Harry Winokur

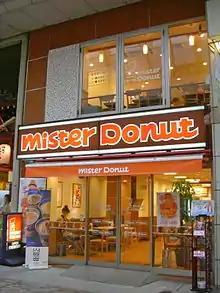

During World War II, Winokur shifted from accounting to start a catering service for factory workers. Noticing the demand for coffee and donuts, he established his first doughnut shop in 1949. The shop eventually evolved into the Mister Donut chain with over 600 locations. Following a 1970 sale of the company, Winokur continued in an advisory capacity, during which the chain expanded to over 800 outlets.